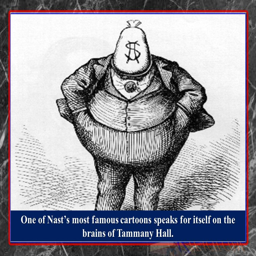
one of most famous cartoons speaks for itself on the brains .